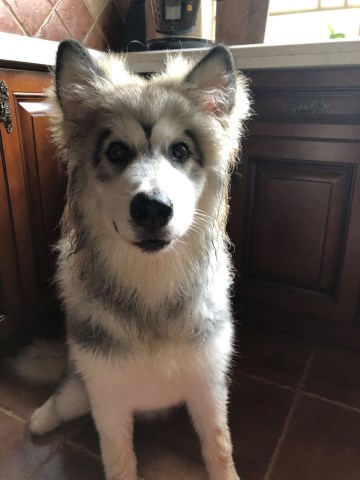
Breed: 1324-n000004-malamute